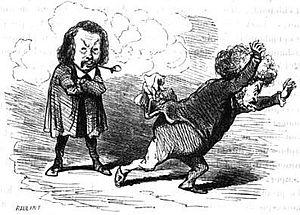
Ferdinand Flocon effrayant Armand Marrast en 1848, caricature de Cham.
Ferdinand Flocon était un journaliste et un homme politique français, né à Paris le 1ᵉʳ novembre 1800, mort à Lausanne le 15 mai 1866.